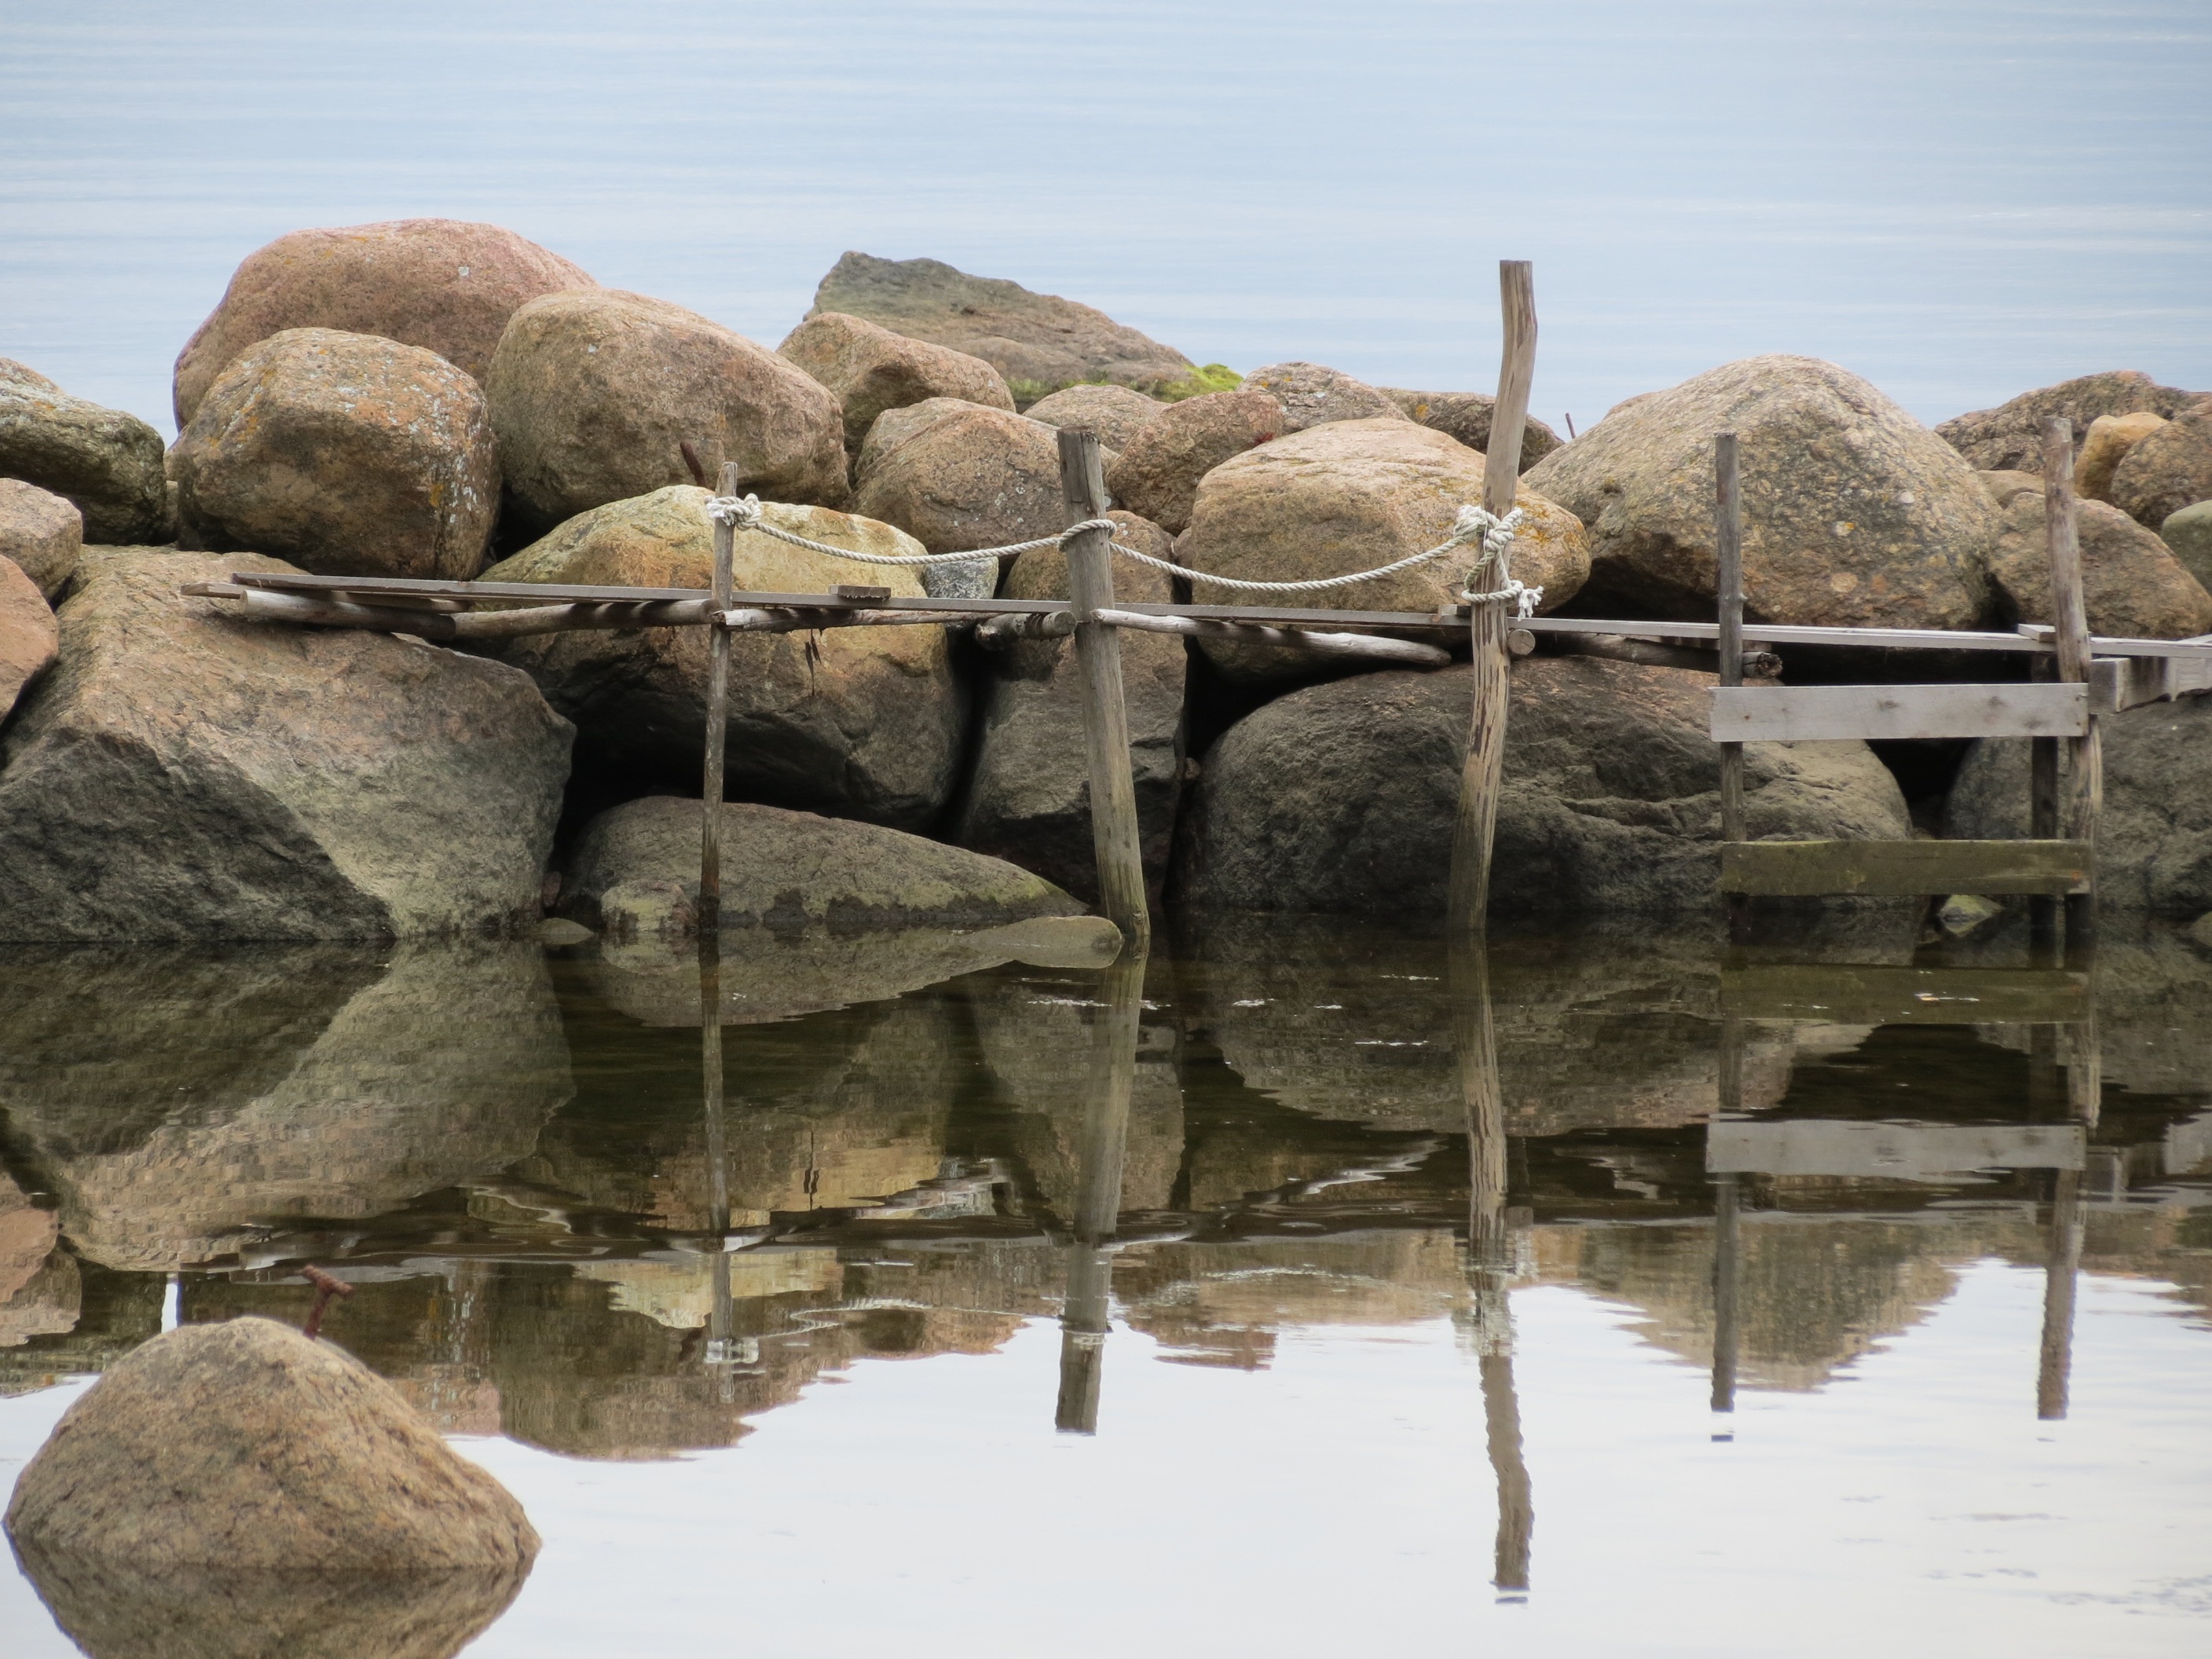
beach, sea, nature, rock, wood, bridge, stone, summer, seaside, reflection, material, boulder, finnish, the stones, ancient history, virolahti